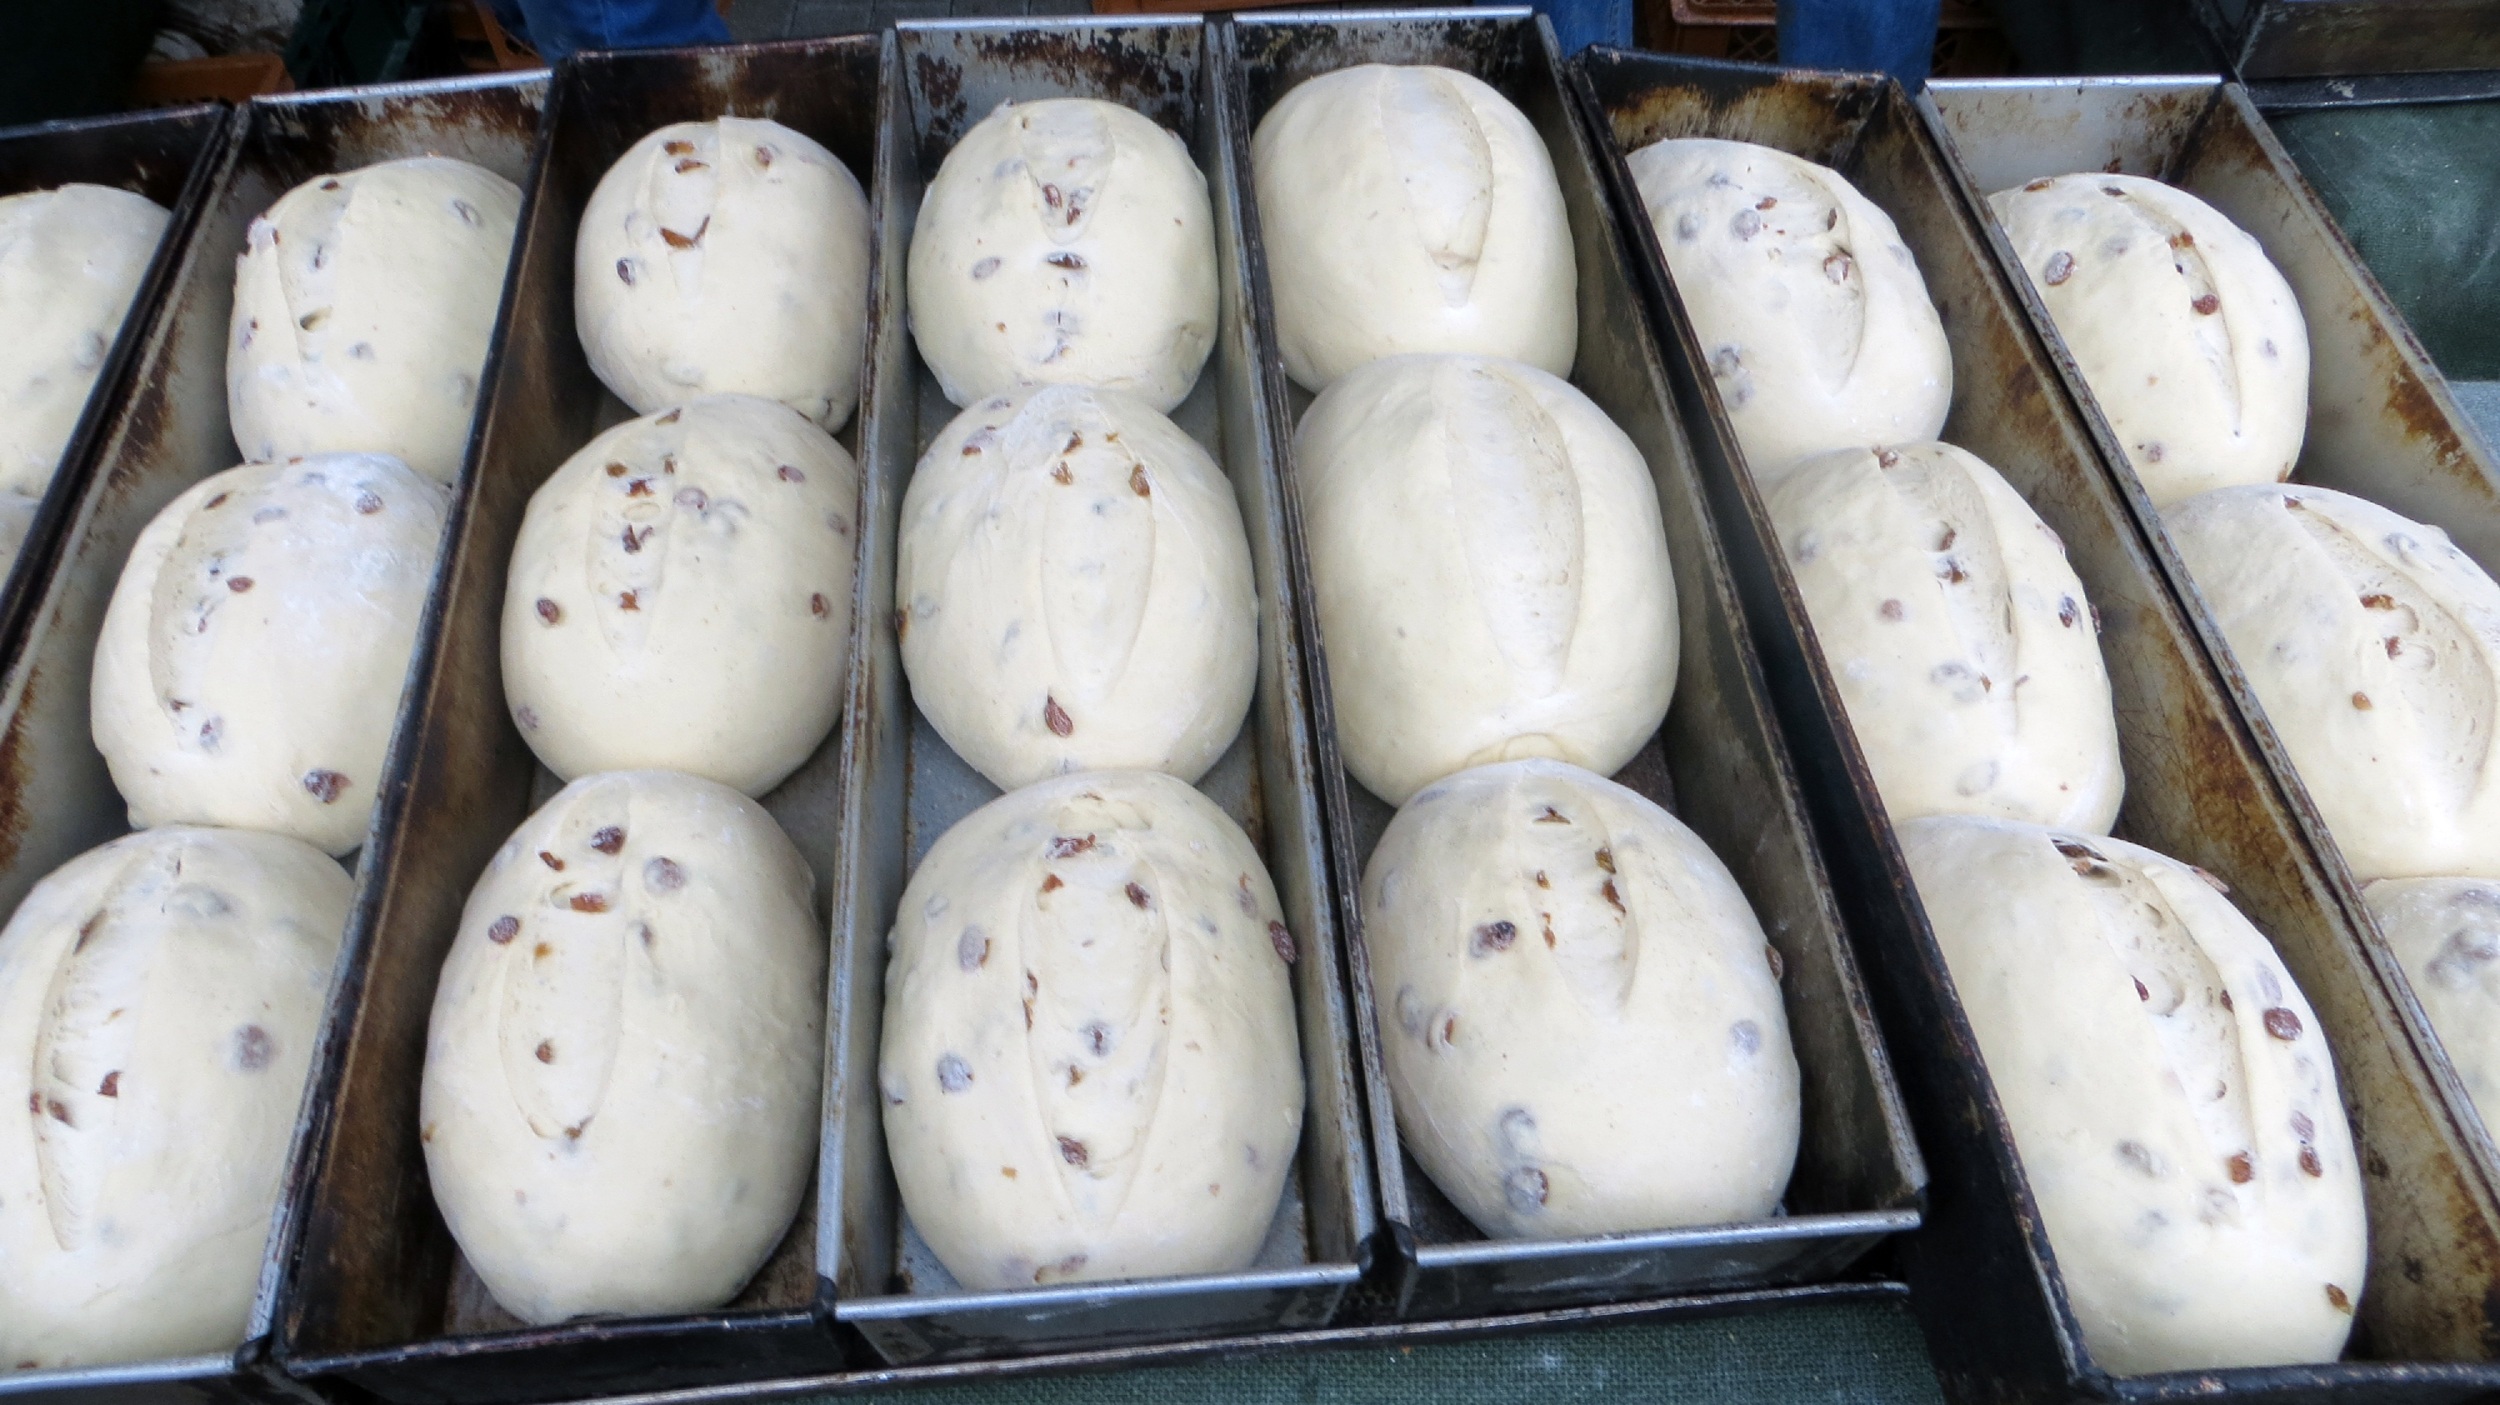
dish, food, produce, vegetable, seafood, fish, bread, dough, asian food, bake, pleasure, fragrance, mares, baking moulds, raisin mares